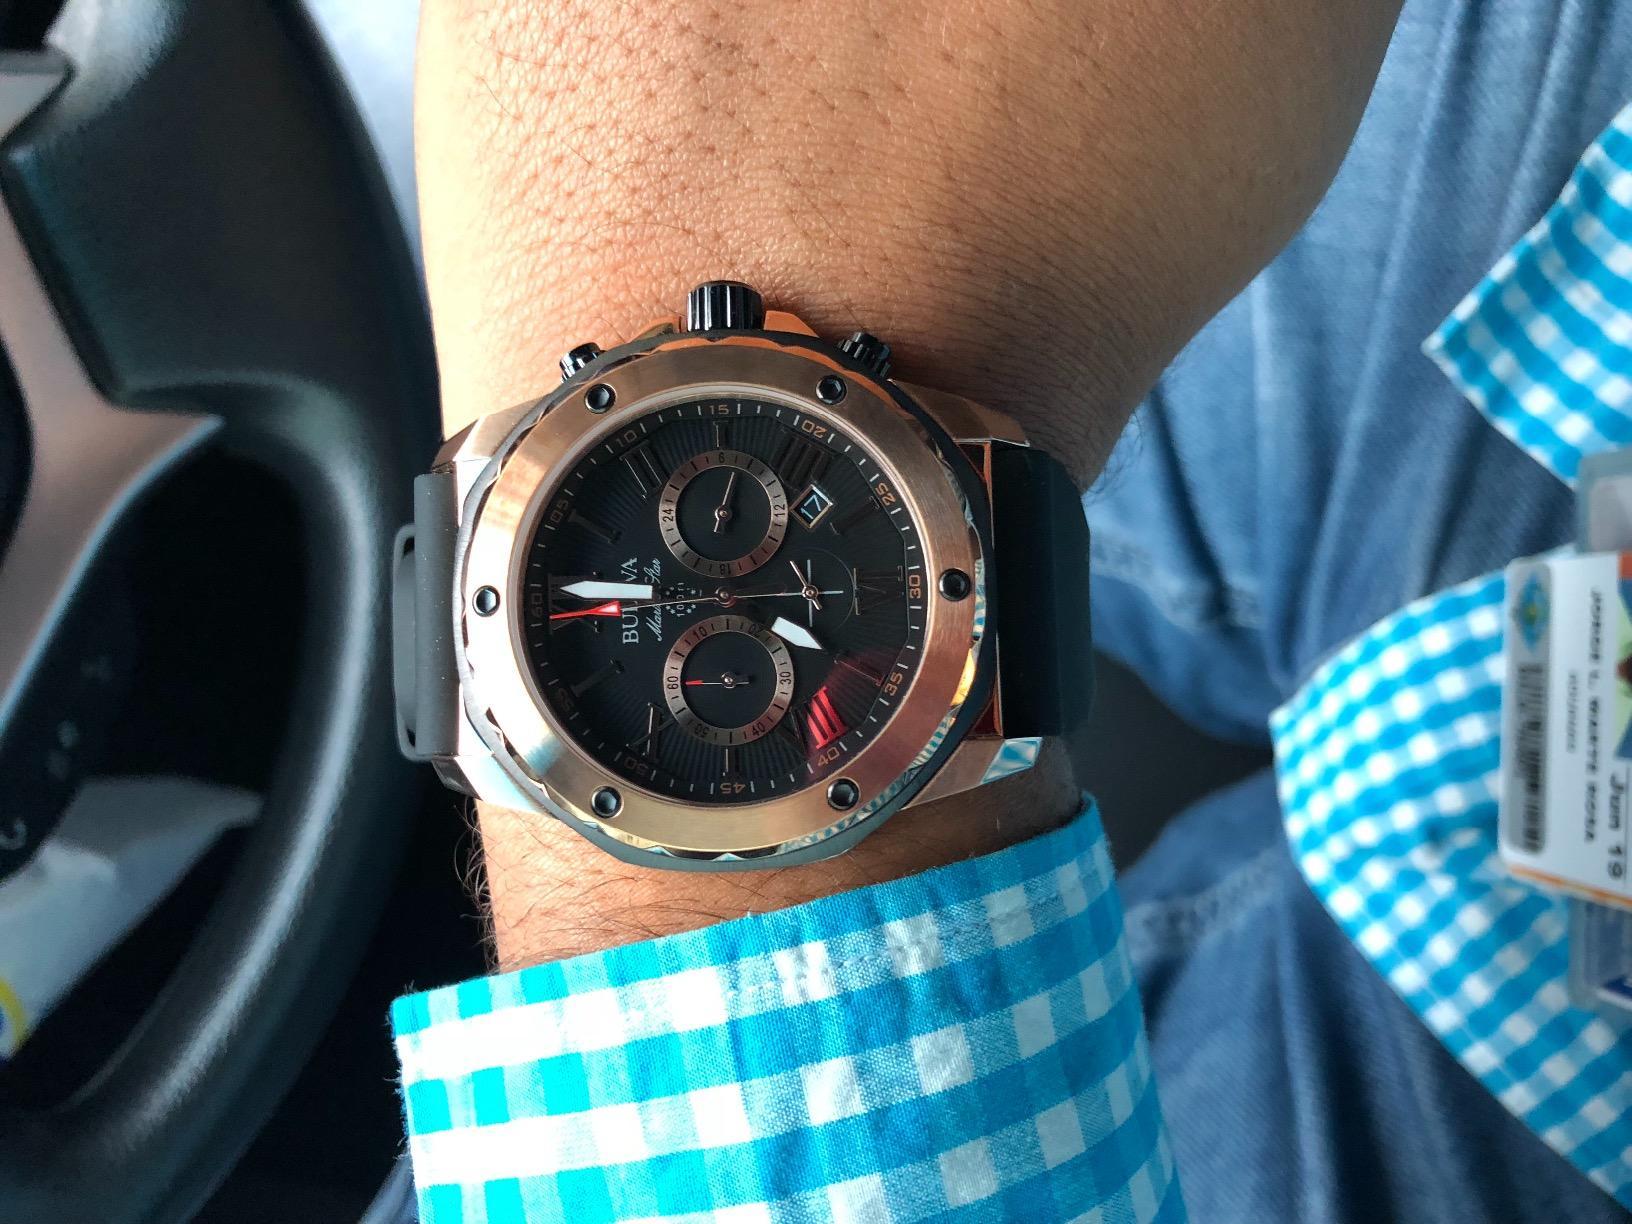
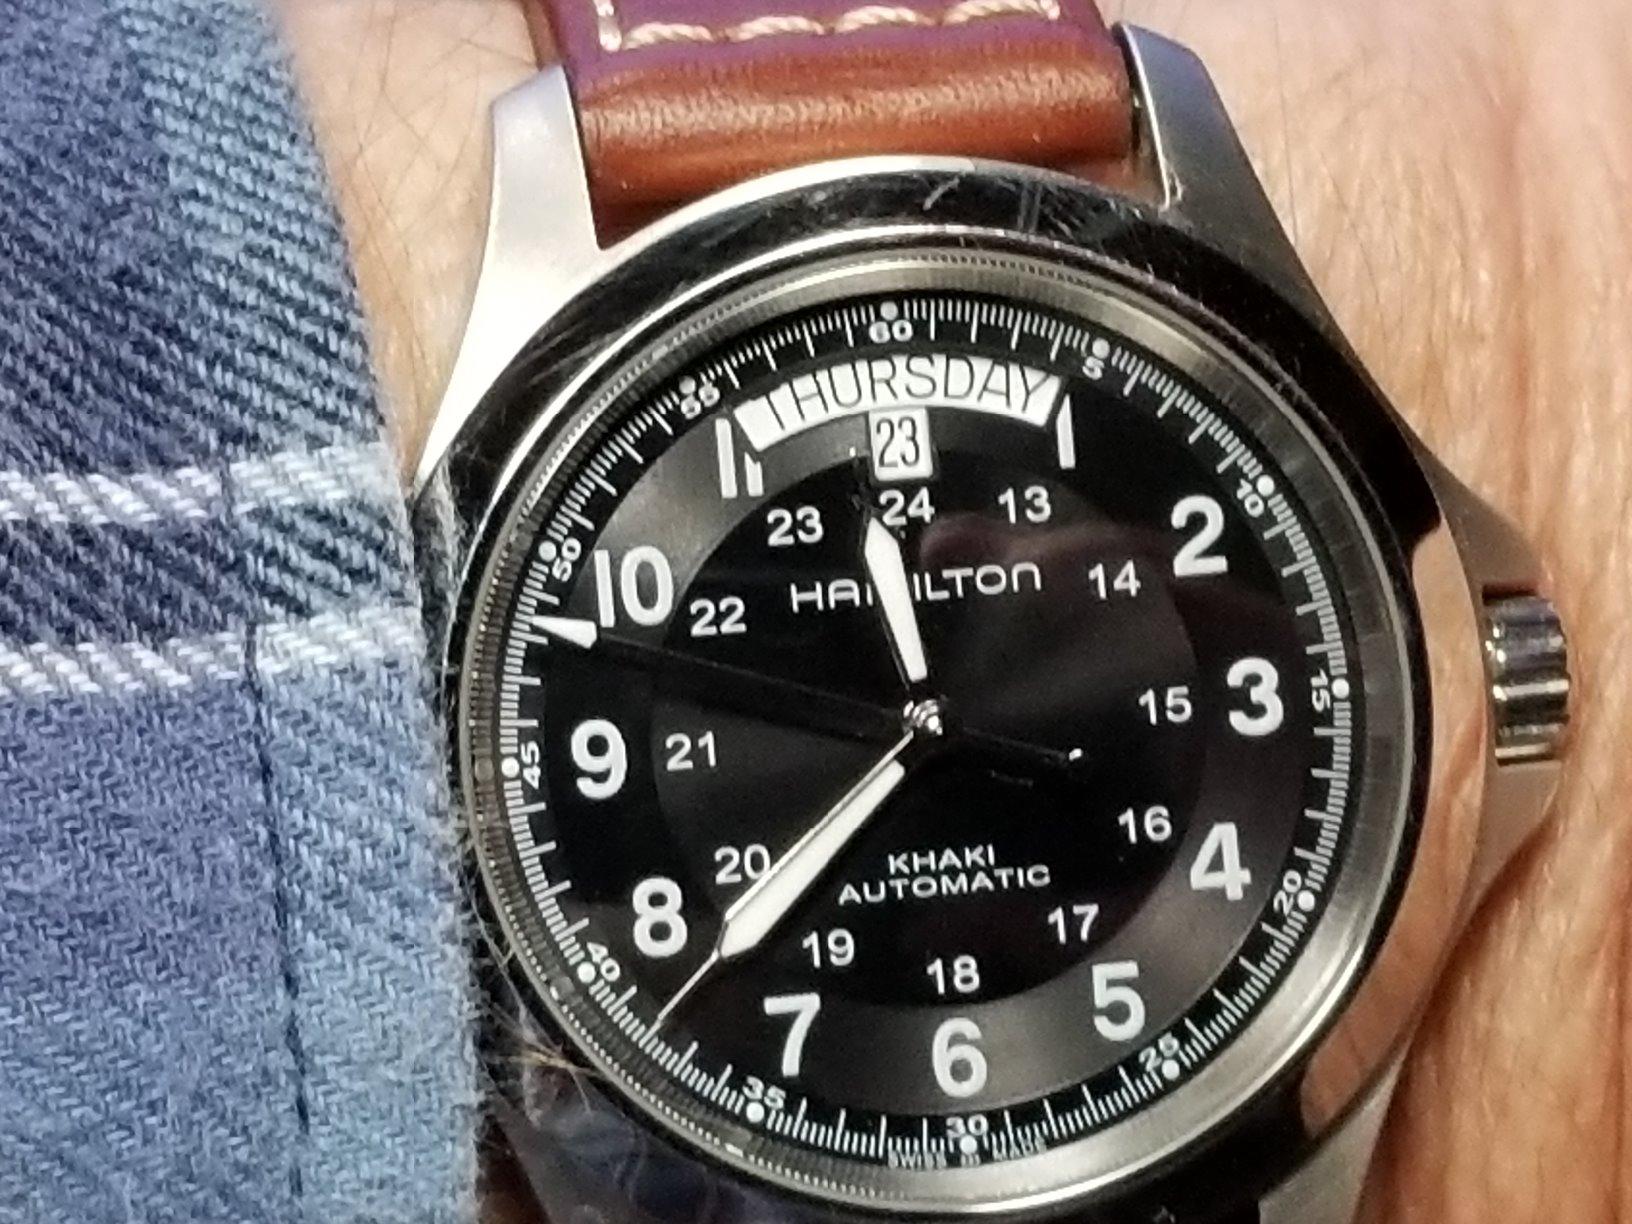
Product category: accessories_watch
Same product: no